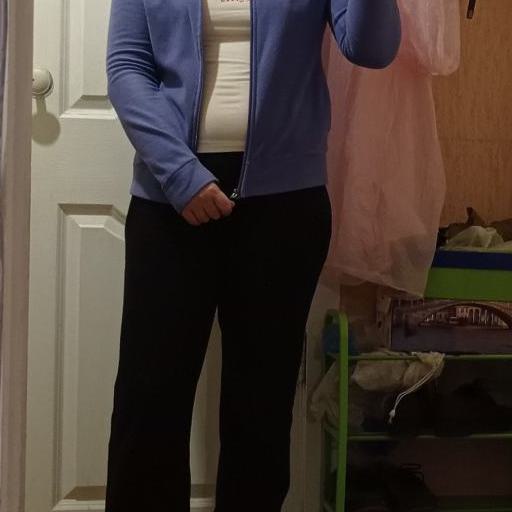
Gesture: no_gesture